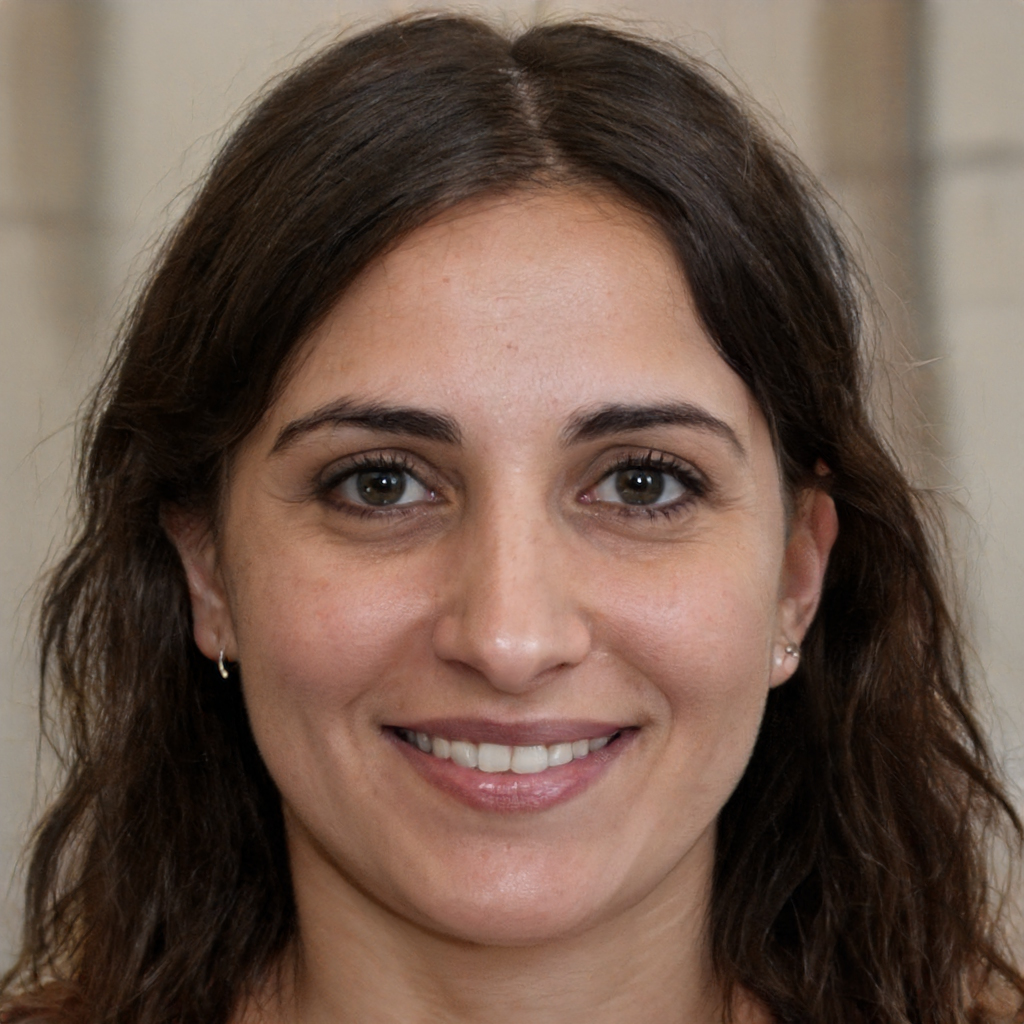
Portrait style: Real Portrait